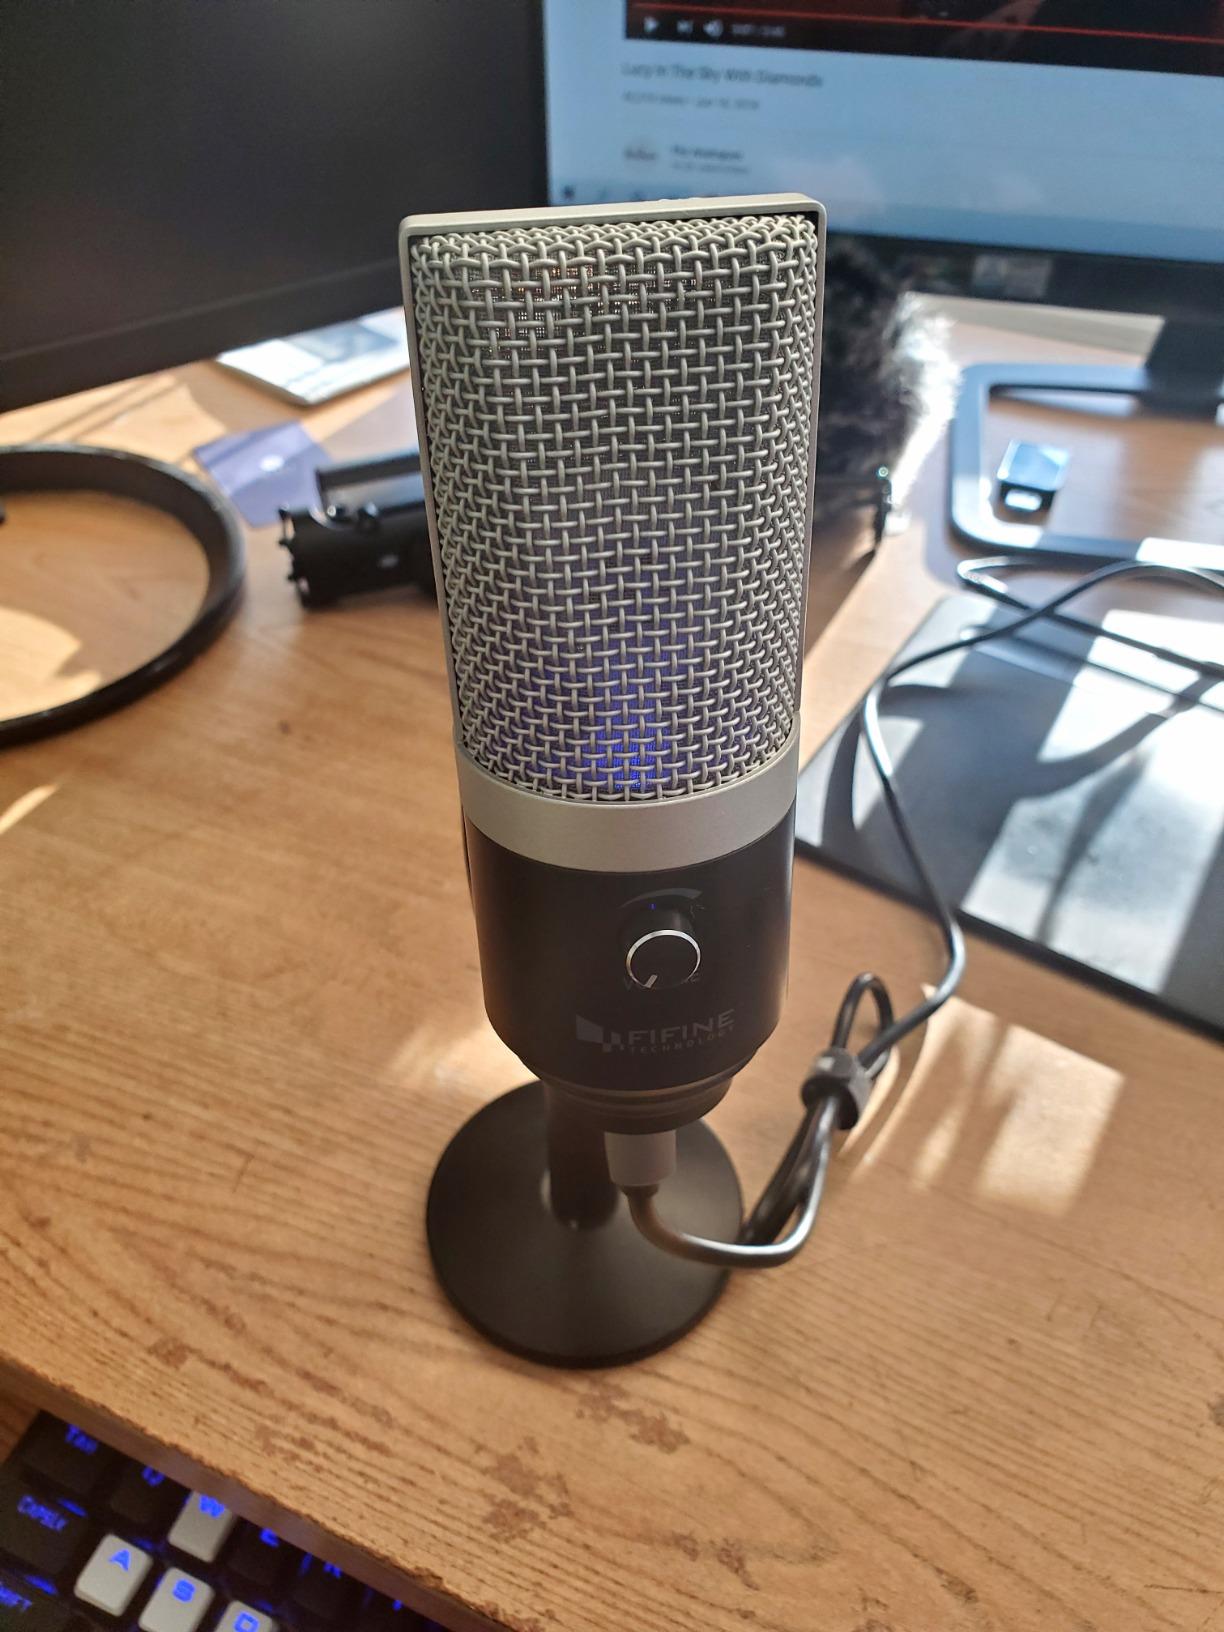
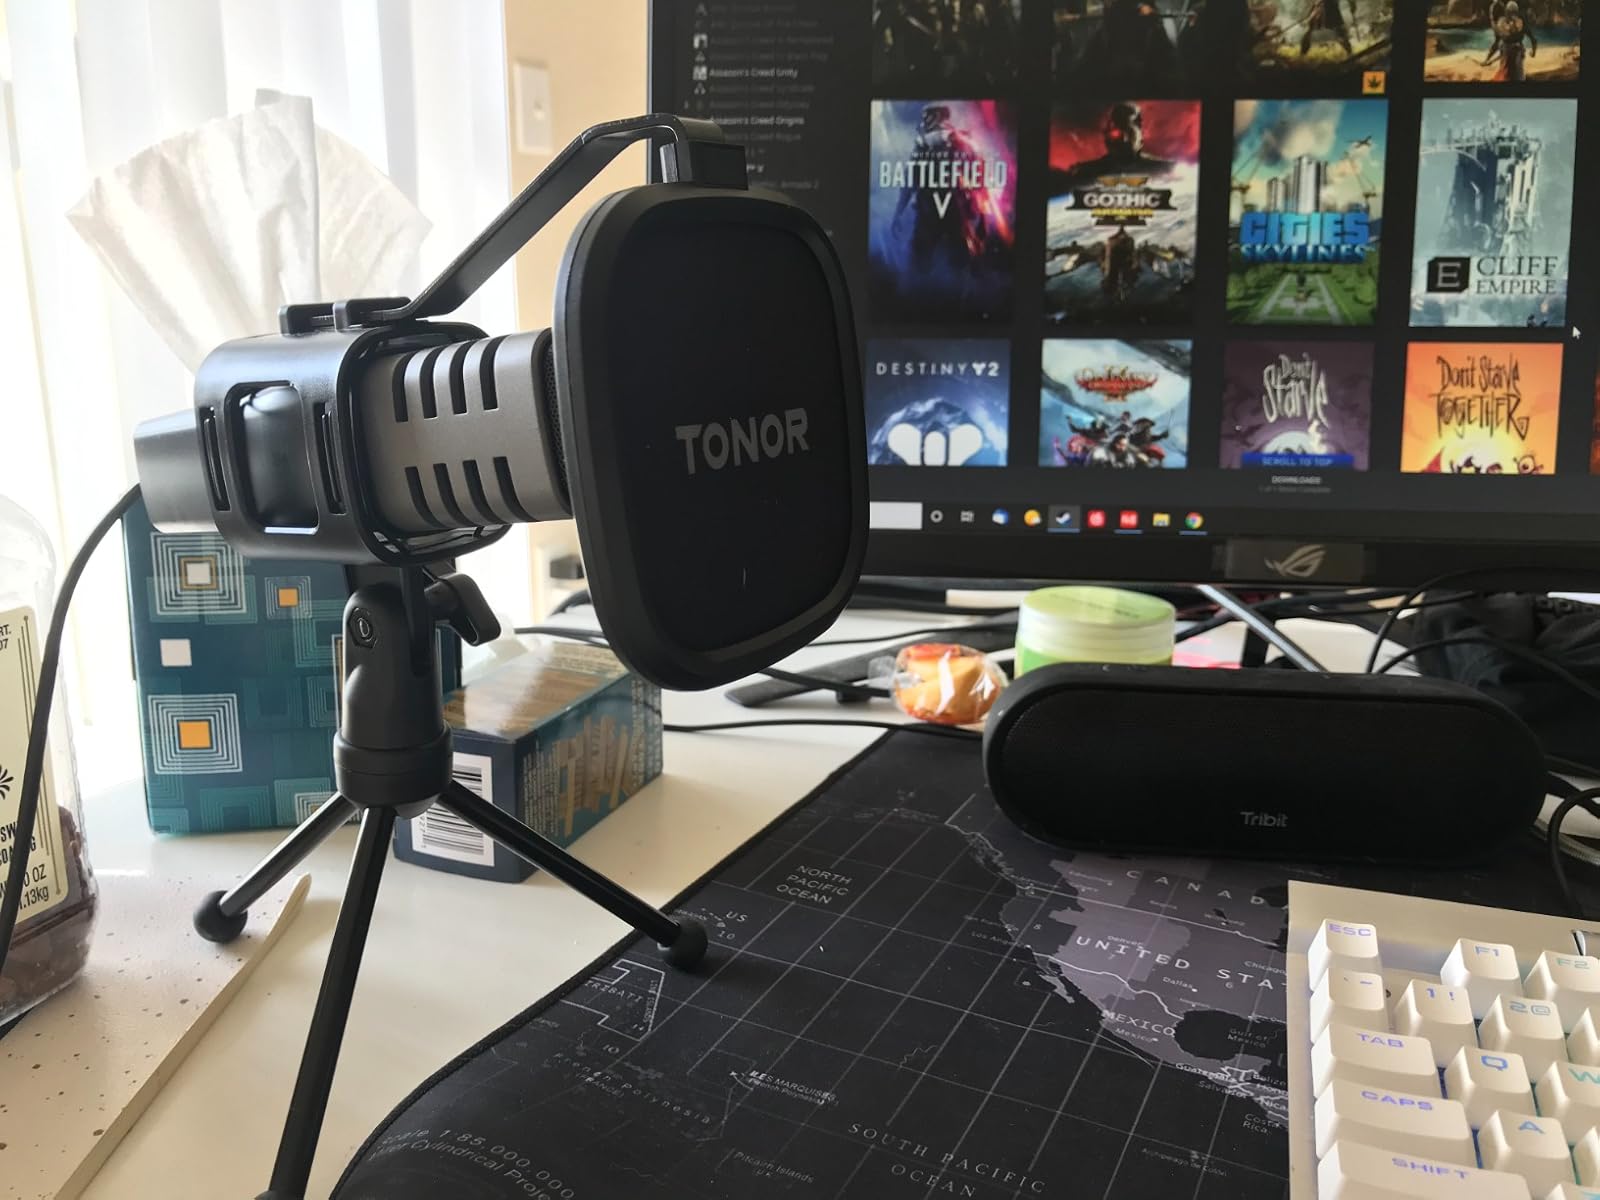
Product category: microphone
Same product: no